2004 ICC Awards

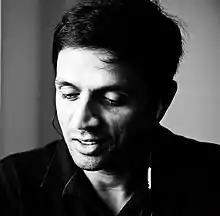
2004 Cricketer of the Year Rahul Dravid

The 2004 ICC Awards were held at Alexandra Palace in London, England on 7 September 2004. They were the inaugural episode and were aimed at recognizing the best individual and team performances of the previous year.